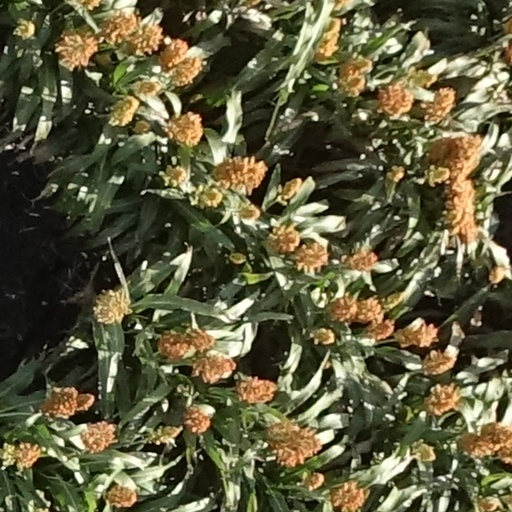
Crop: sorghum